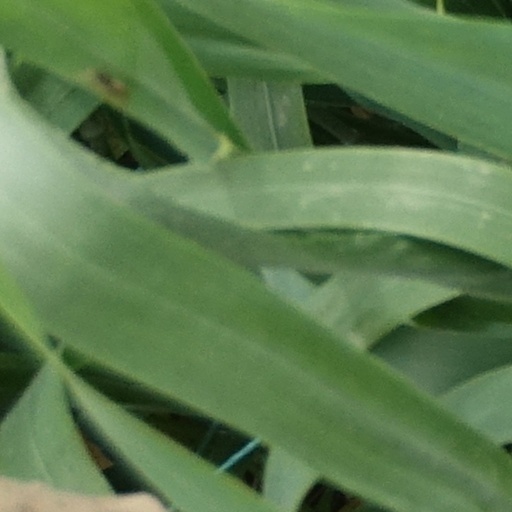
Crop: wheat